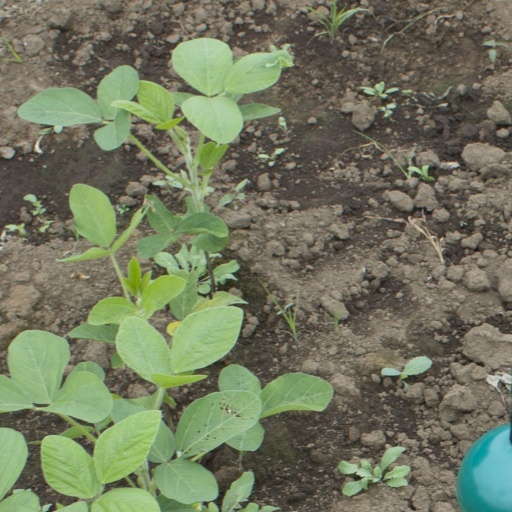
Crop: soybean